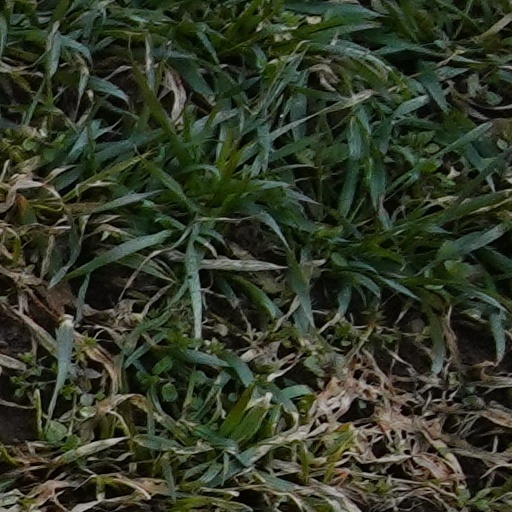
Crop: wheat